William Riggert House

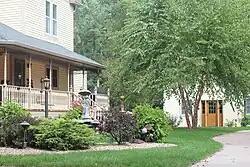

The William Riggert House is a historic house at 547 S. Park Street in Reedsburg, Wisconsin. The house was built in 1892 for William Riggert, a Reedsburg banker and merchant. Riggert was also active in local politics, serving as Reedsburg's village president and a member of its city council. Architect Willard W. Rork designed the two-and-a-half story Queen Anne style house. The house's design features a wraparound front porch supported by turned columns, a bay window with ornamental brackets, a small second-story porch above the front entrance, and decorative bargeboard within gables on the west and south sides. The property also includes a two-story carriage house.